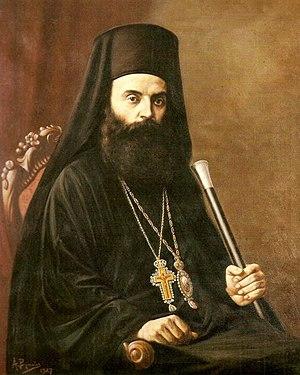
Peinture de l'évêque orthodoxe de Corfou Athénagoras, avant que celui-ci ne deviennent archevêque d'Amérique puis patriarche de Constantinople.